Philip Game

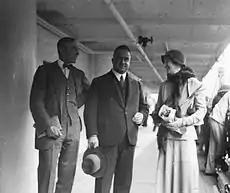
Sir Philip and Lady Game are farewelled by Premier Stevens on board "RMS Niagara", upon their departure on 15 January 1935.

Game appointed the Leader of the Opposition, Bertram Stevens of the UAP, as caretaker Premier. Stevens formed a coalition with Michael Bruxner's Country Party and immediately called an election, at which Lang's NSW Labor Party was heavily defeated. This was the first case of an Australian government with the confidence of the lower house of Parliament being dismissed by a vice-regal representative, the second case being when Governor-General Sir John Kerr dismissed Gough Whitlam's government on 11 November 1975. Game himself felt his decision was the right one, despite his personal liking of Lang. He wrote to his mother-in-law on 2 July 1932: "Still with all his faults of omission and commission I had and still have a personal liking for Lang and a great deal of sympathy for his ideals and I did not at all relish being forced to dismiss him. But I felt faced with the alternative of doing so or reducing the job of Governor all over the Empire to a farce." Lang himself, despite objecting to his dismissal, conceded that he too liked Game, regarding him as fair and polite, and having had good relations with him.